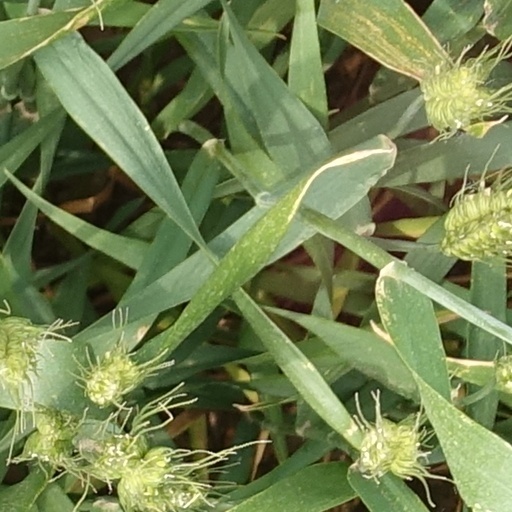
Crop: wheat